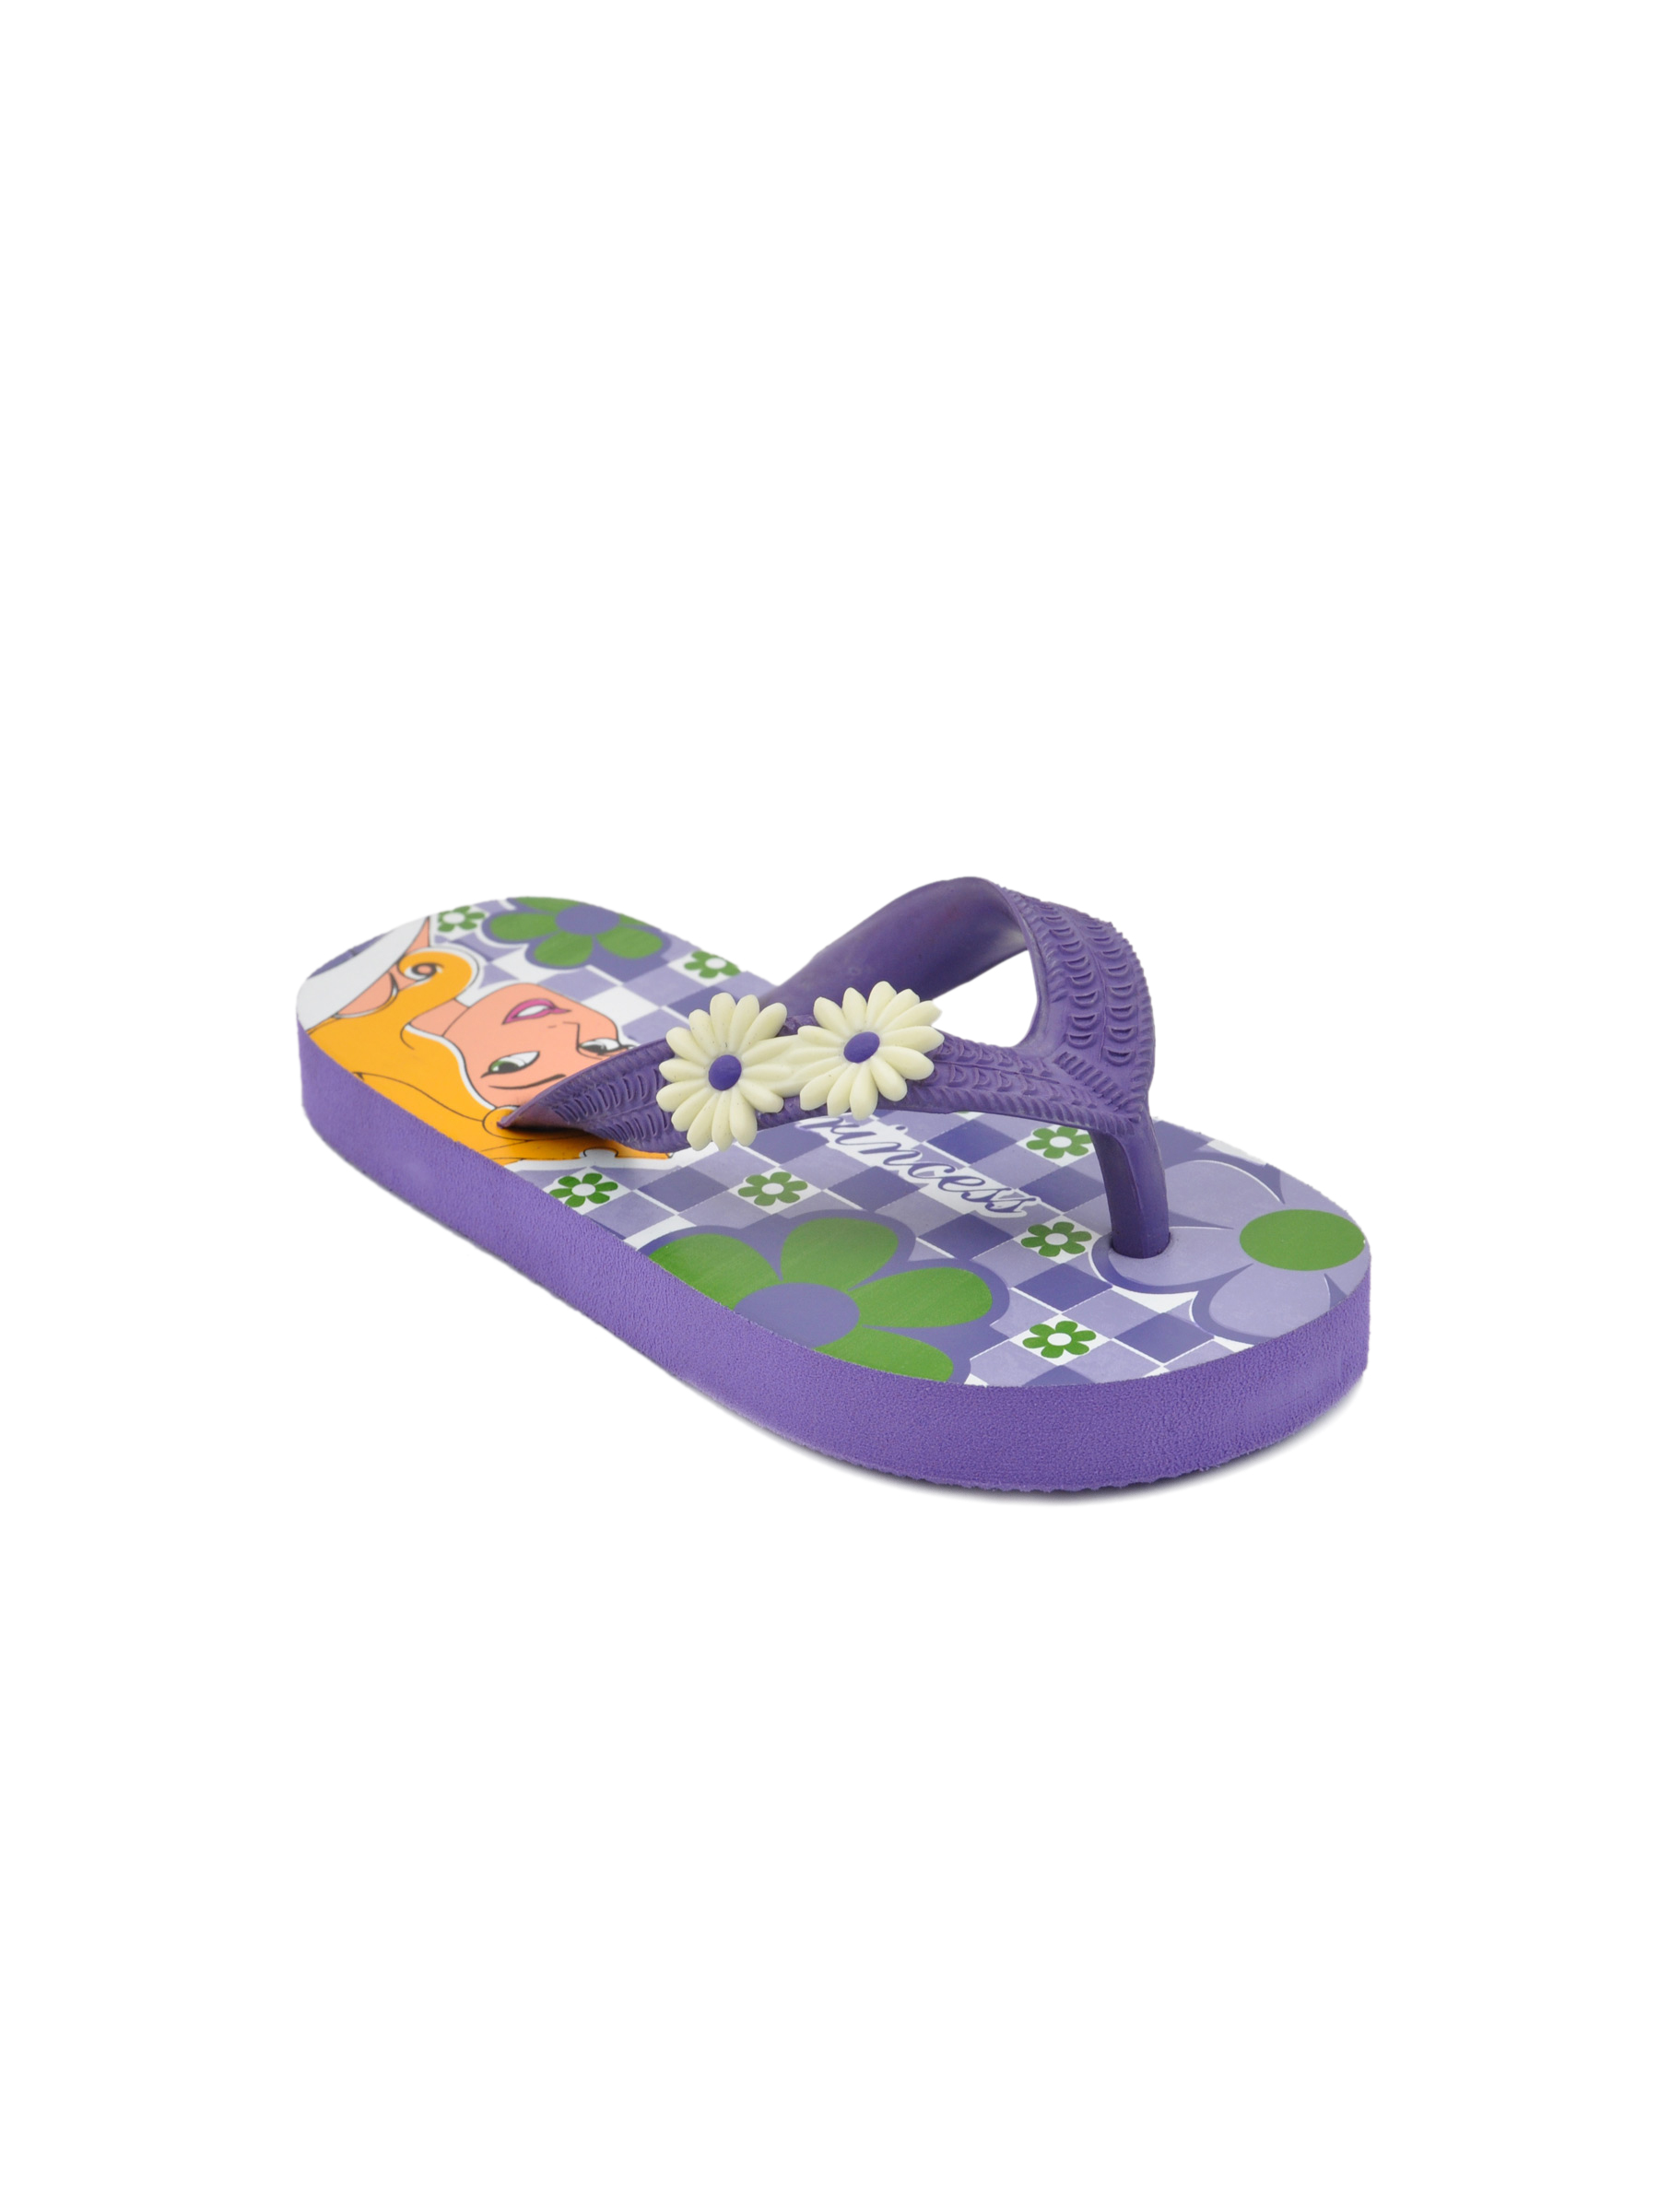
Disney Unisex Kids Princess Heart Purple Flip Flops
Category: Footwear / Flip Flops / Flip Flops
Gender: Unisex
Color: Purple
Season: Winter 2012
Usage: Casual